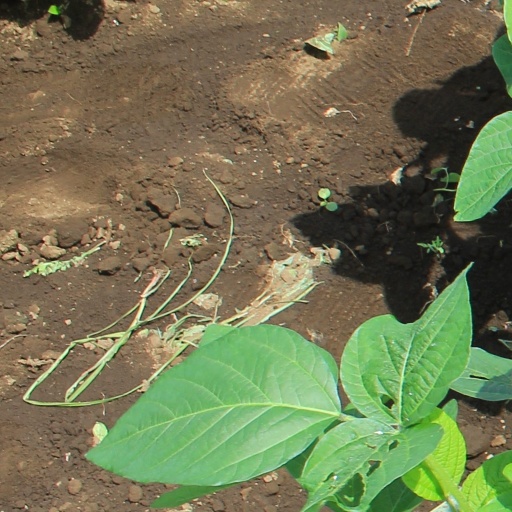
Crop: soybean